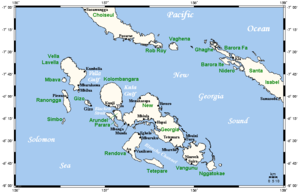
La Nouvelle-Géorgie est la plus grande île de la Province occidentale des Salomon. Elle borde le détroit de Nouvelle-Géorgie avec les îles de Kolombangara à l’ouest, Vangunu à l'est et Rendova au sud. Les deux plus grandes villes comptent environ 3 000 habitants : Munda, sur la lagune de Roviana, et Boro, qui se trouve à 17 kilomètres au nord de Munda.